Greg Grandin

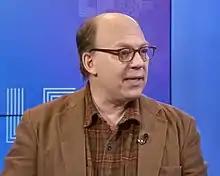
Grandin in a 2020 interview

Greg Grandin (born 1962) is an American historian and author. He is a professor of history at Yale University. He previously taught at New York University.